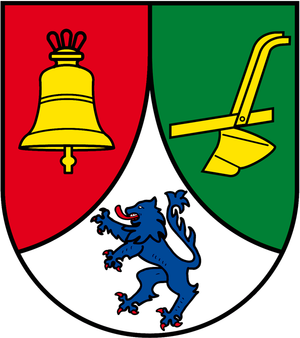
Schwarzen est une municipalité du Verbandsgemeinde Kirchberg, dans l'arrondissement de Rhin-Hunsrück, en Rhénanie-Palatinat, dans l'ouest de l'Allemagne.